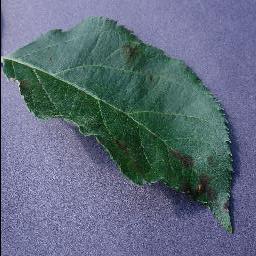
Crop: apple
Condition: scab